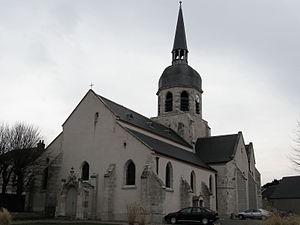
Artenay est une commune française située dans le département du Loiret en région Centre-Val de Loire.